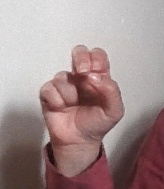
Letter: gaaf